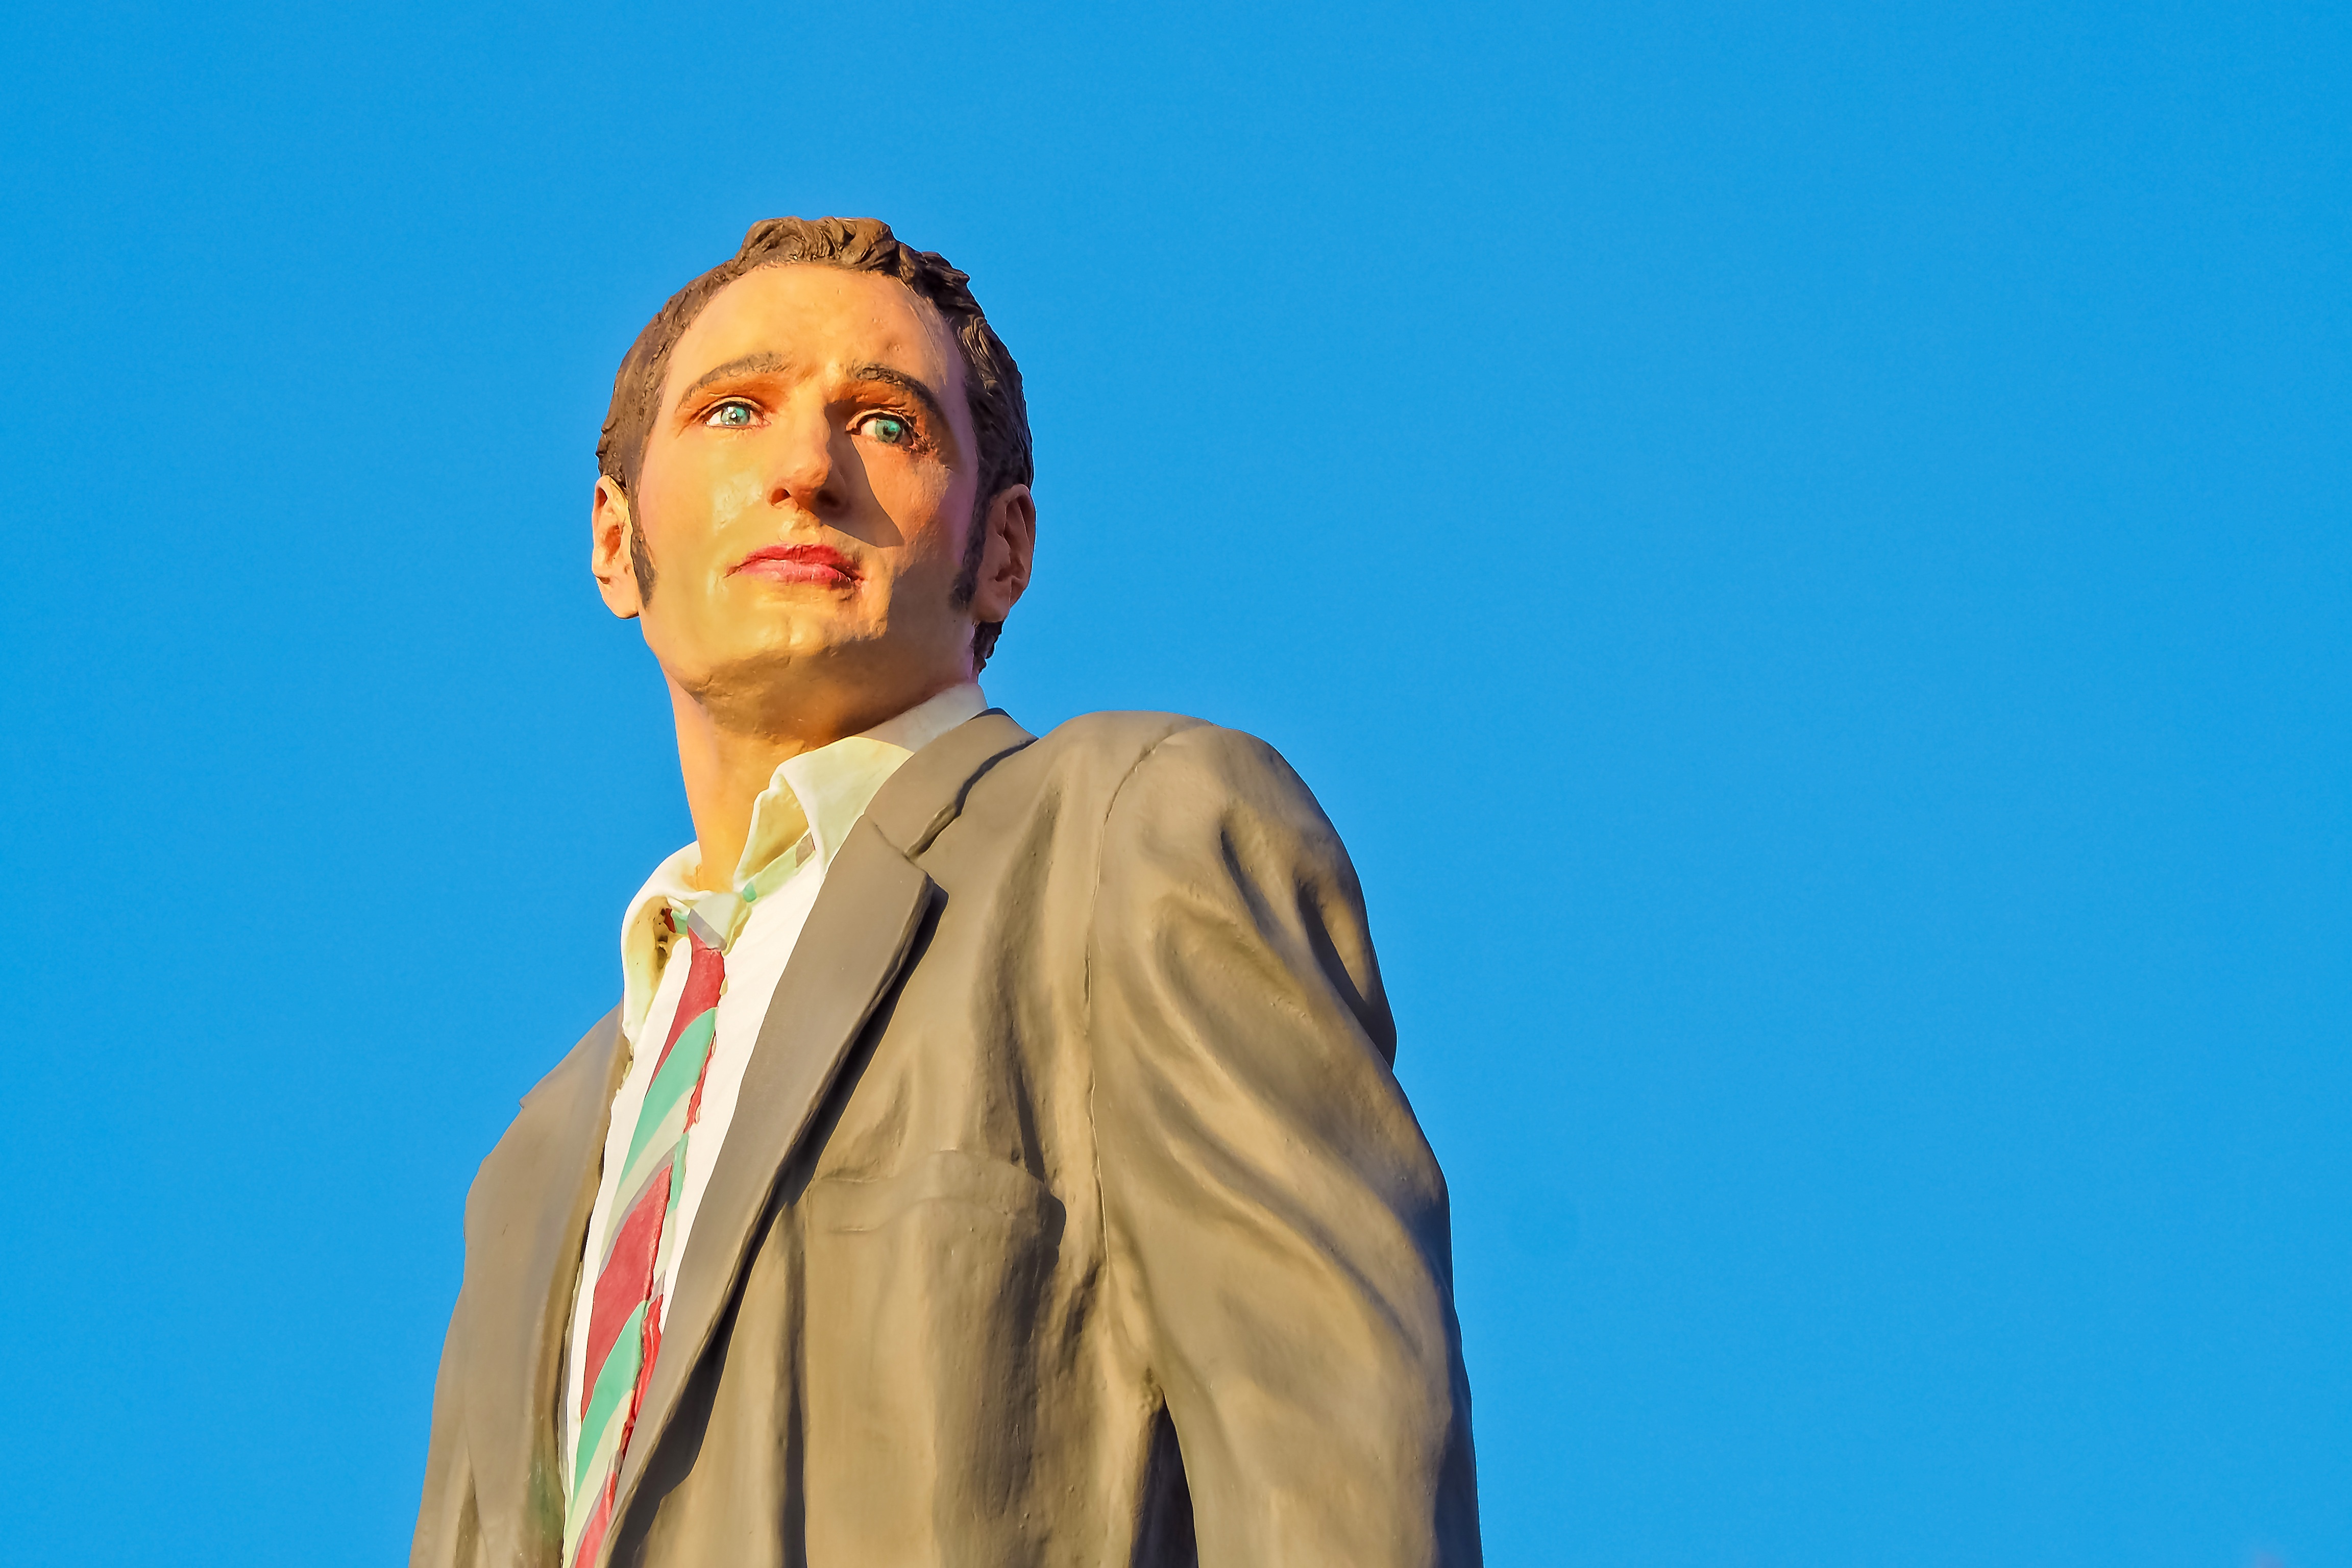
man, city, urban, cityscape, statue, spring, color, blue, sculpture, art, figure, speech, artists, advertising pillar, dusseldorf, art installation